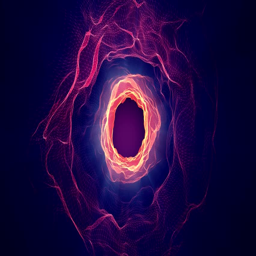
animation of an abstract wormhole through time and space